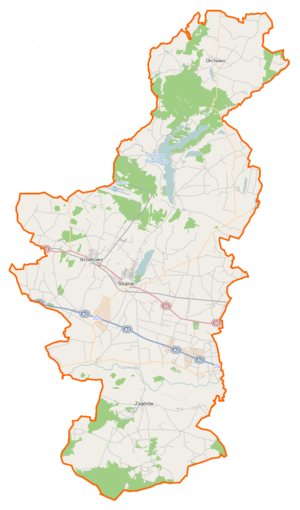
Le powiat de Słupca est un powiat appartenant à la voïvodie de Grande-Pologne dans le centre-ouest de la Pologne.